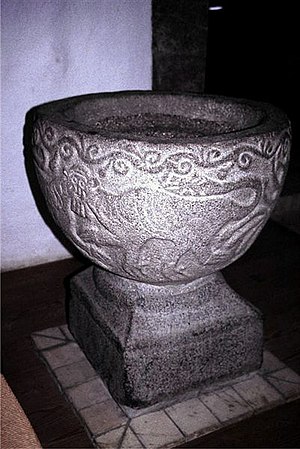
Nim Kirke
Døbefonten
Nim Kirke kirke ligger små 10 km nordvest for Horsens i det tidligere Nim Herred, Skanderborg Amt, nu Horsens Kommune, Region Midtjylland. Kirken deler præst med Underup og Føvling Kirker.